Firefly (DC Comics)

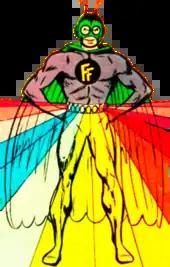
Firefly, as he was originally depicted. Art by Win Mortimer.

Garfield Lynns was a down-and-out film special effects expert whose plan to rob a theater by faking a fire was foiled by Batman and Robin. As Lynns fled the scene, Batman mistook a distant firefly for Lynns' lit cigarette and gave chase in the wrong direction. Lynns saw this as a sign of fate and became the Firefly, a costumed criminal who utilized various lighting effects and optical illusions during heists.